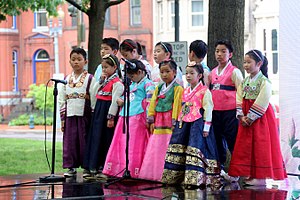
Hanbok
Børn i Washington DC der bærer hanbok
En Hanbok eller Chosŏn-ot er en traditionel koreansk kjole til semi-formel eller formel påklædning ved traditionelle lejligheder såsom festivaler, fester og ceremonier. Den er kendetegnet ved livlige farver og enkle linjer uden lommer. Selvom udtrykket bogstaveligt betyder "koreansk tøj", henviser Hanbok i dag normalt til tøj, der bæres i Joseon-dynastiets periode.